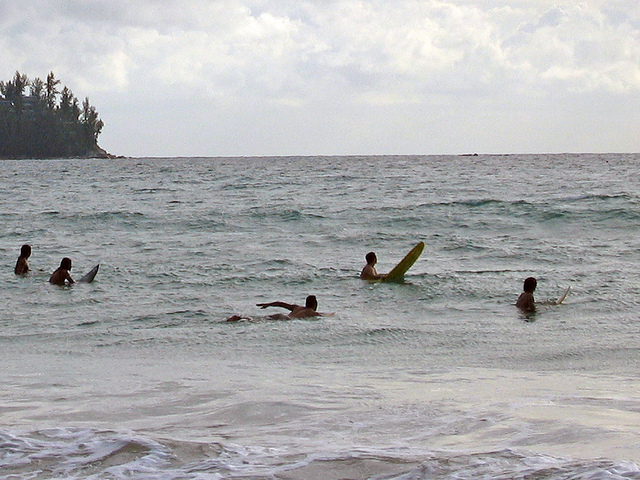
user: Given an image and a question. Answer the question in a short answer. Question: How far they are away from the shore? Short Answer:
assistant: 30 feet